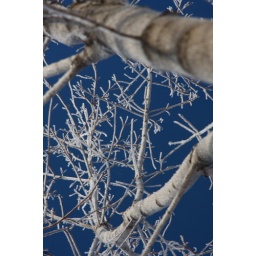
I love the clear blue sky on a cold Winter day in Minnesota.